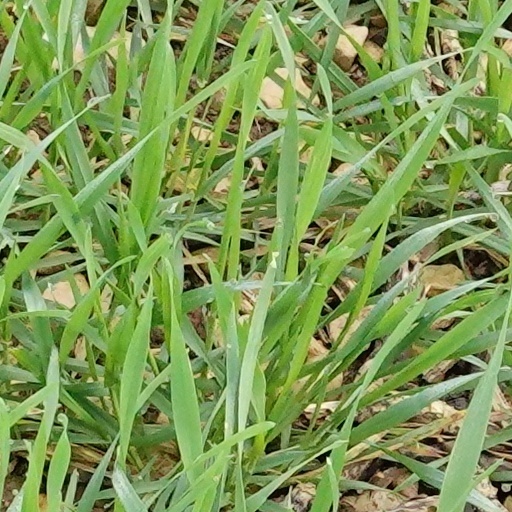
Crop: wheat